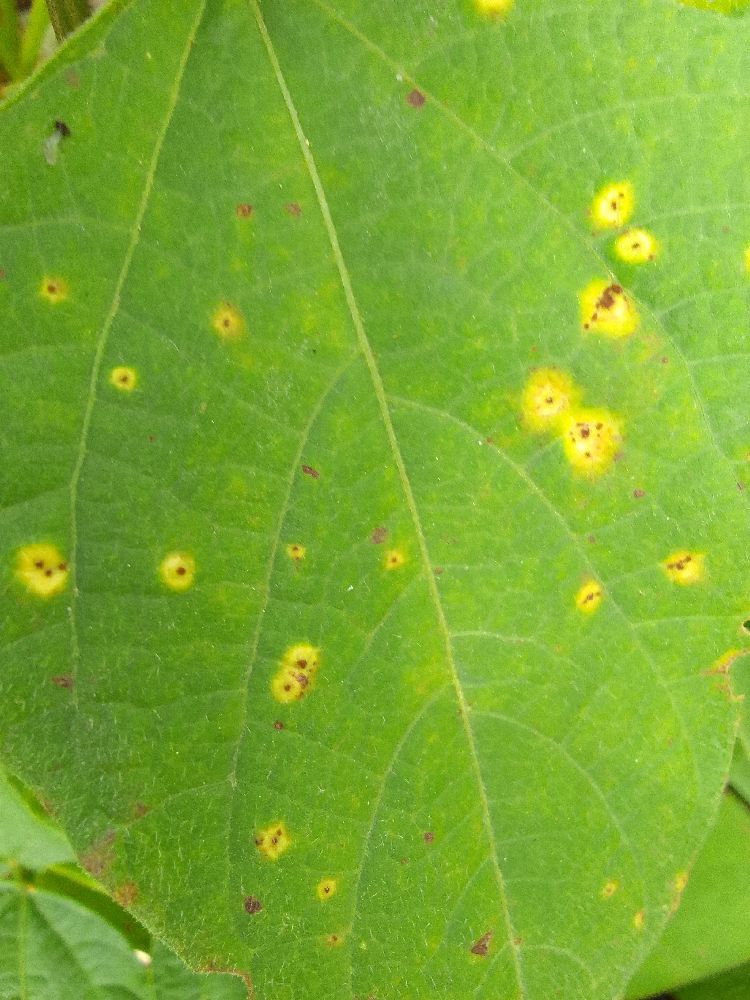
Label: rust